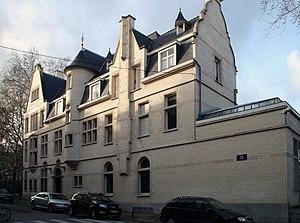
Maison privée This is a photo of a monument in Brussels, number: 2271-0063/0
Cette page reprend une partie des bâtiments remarquables se trouvant sur le trajet de la ligne 4 du tramway de Bruxelles.